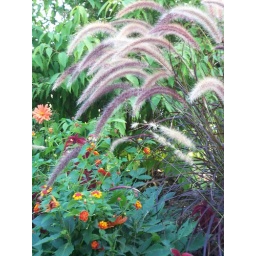
Taking photos out the car window while CRAWLING in traffic to park there, and walk to Ravinia.